ThinkVision

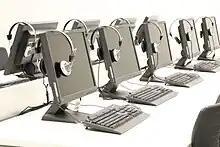
ThinkVision L197 displays in a college

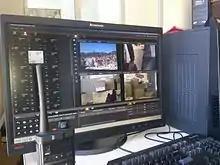
ThinkVision LT series display

Marketed to enterprises that need an energy-efficient, fully functional display screen with good visual quality. Usually has VGA, DVI-D, and DisplayPort connections. The LT-series has swivel, tilt, and lift options, 5 milliseconds response time, and a 1000:1 contrast ratio.